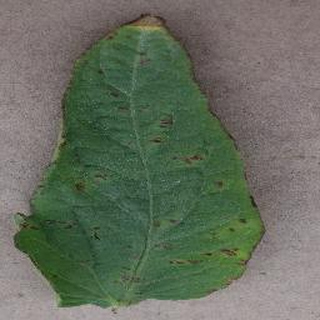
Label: tomato_bacterial_spot